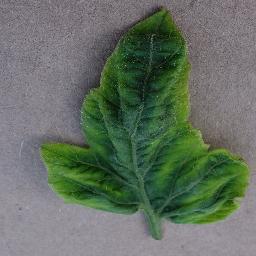
Label: Tomato___Tomato_Yellow_Leaf_Curl_Virus